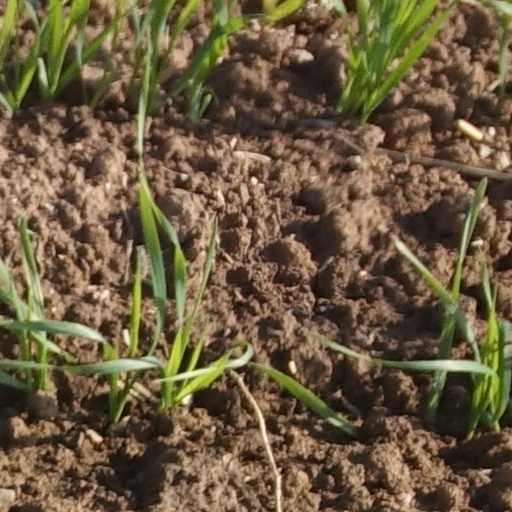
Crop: wheat